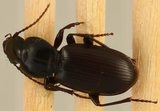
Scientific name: Pterostichus restrictus
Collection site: Niwot Ridge Mountain Research Station Site (NIWO), plot NIWO_002